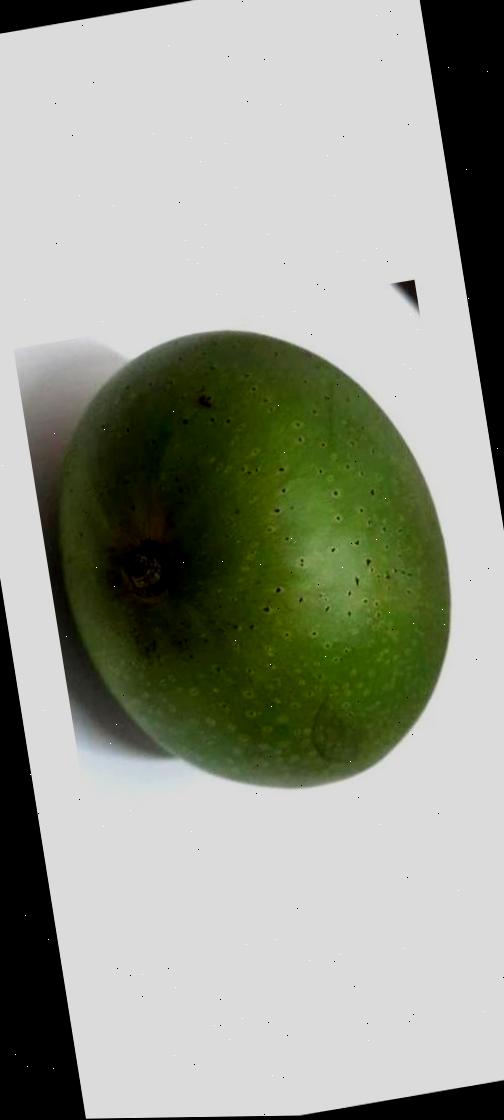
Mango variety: Ashshina Zhinuk